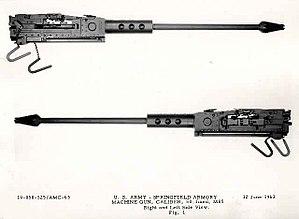
Conçue en 1959 par AAI Corporation et produite par General Electric, la mitrailleuse M85 avait été créée dans le but de remplacer la vénérable Browning M2.